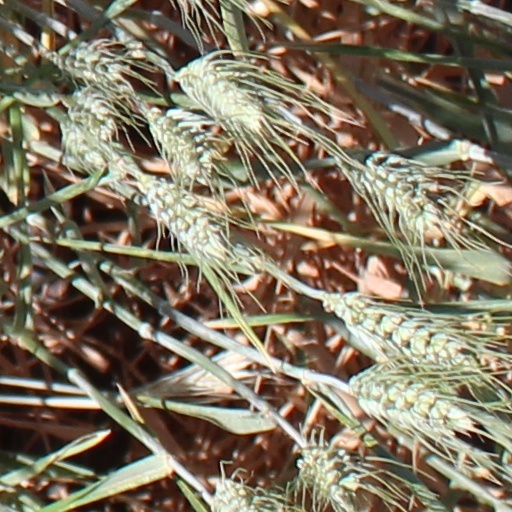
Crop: wheat